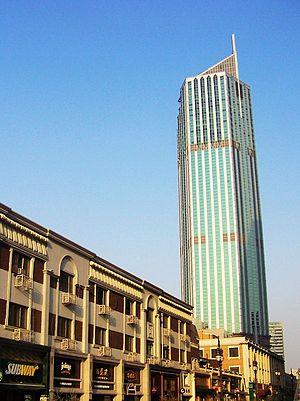
Depuis la construction de l'International Building en 1991, plus de 340 gratte-ciel ont été construits à Tianjin en Chine du fait du développement très rapide de la ville. Il s’y construit en moyenne une quinzaine de nouveaux gratte-ciel chaque année.